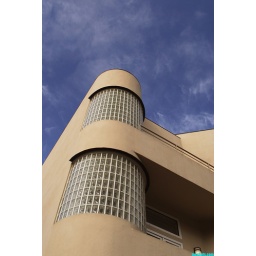
beach house right on the sand in santa monica